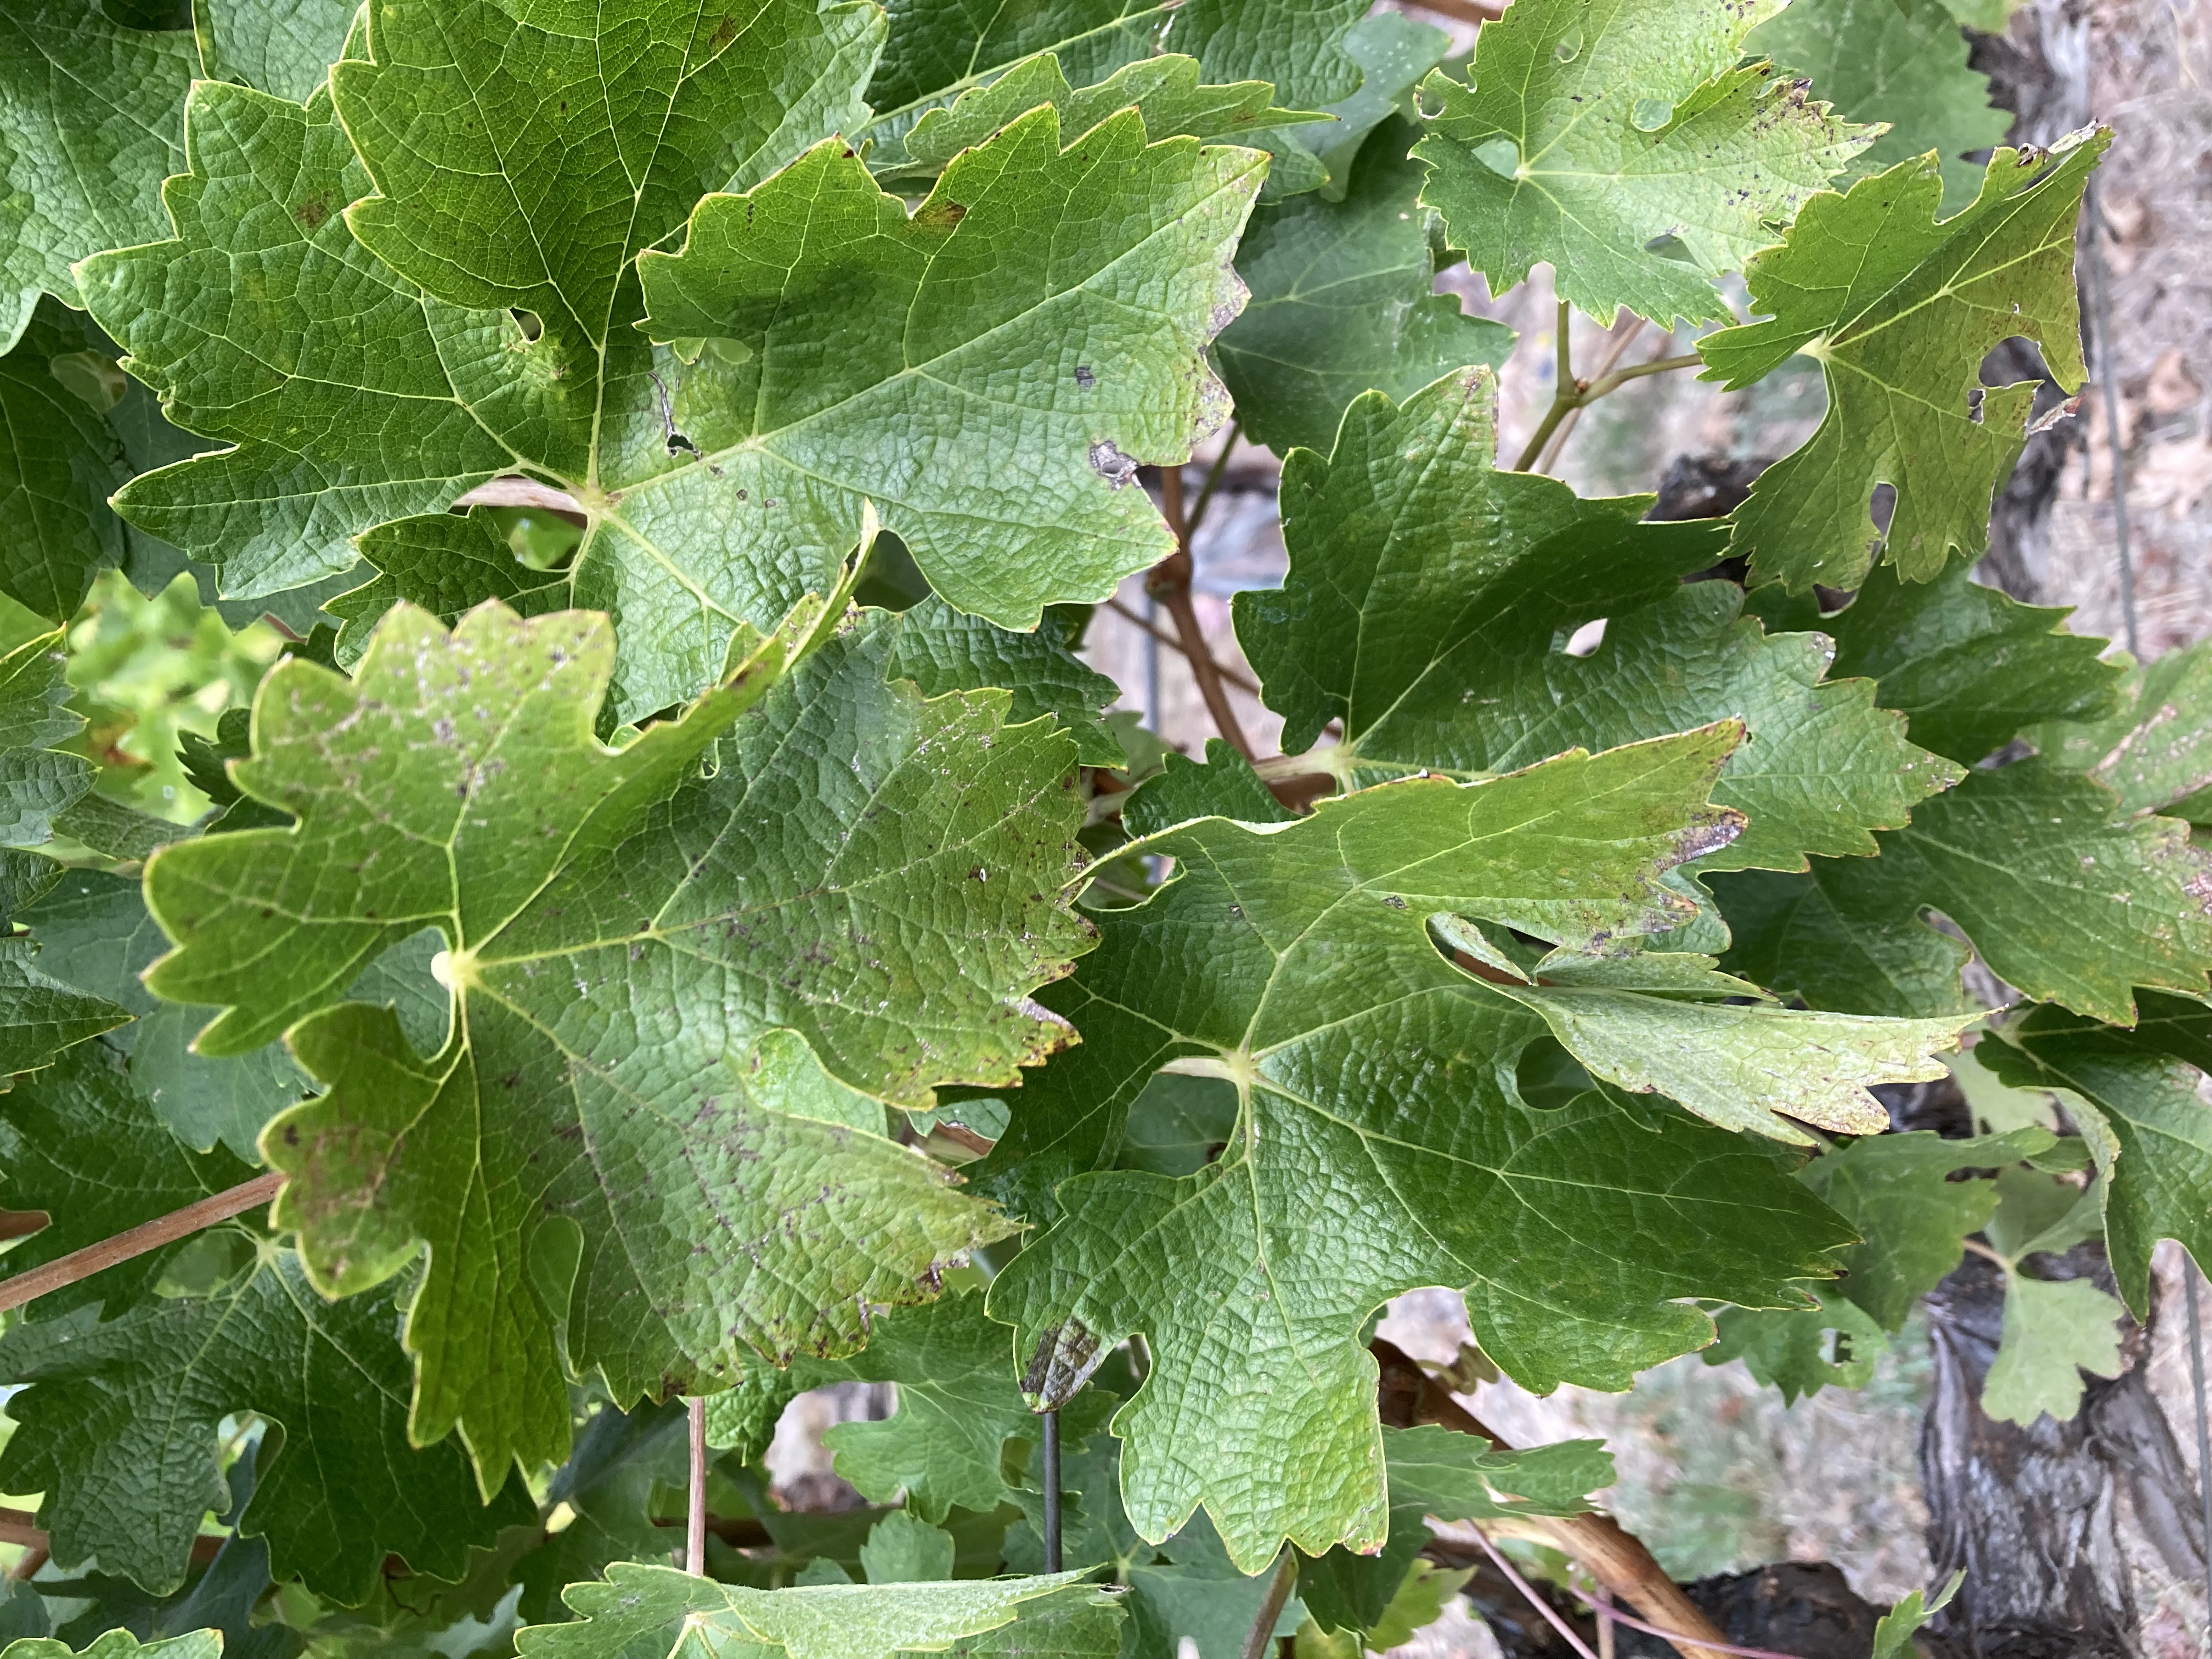
Label: No Virus